Kuyavia

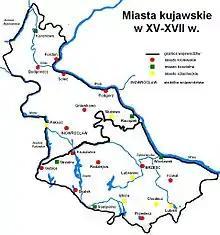
Map of Kuyavia in the 15th-17th centuries

In 1306 Ziemomysł's son Casimir II swore allegiance to his uncle Władysław I, who began to re-unite the Lands of the Polish Crown under his rule. The duchy was devastated during the Polish–Teutonic War of 1326–32, culminating in the 1331 Battle of Płowce, but was finally restored to Poland by the Teutonic Knights in the 1343 Treaty of Kalisz. With the death of Casimir's son Władysław the White in 1388, the Kuyavian line of the Piast dynasty became extinct.